Birch, Greater Manchester

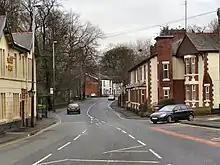
A6045 road passing through Birch

Birch is a locality of a mile northwest of Middleton, Greater Manchester, in the Metropolitan Borough of Rochdale, England.